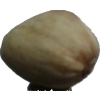
Label: pistachio